Ann Wilson

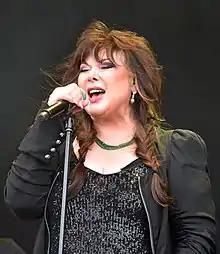
Wilson at Wacken Open Air 2022

Ann Dustin Wilson (born June 19, 1950) is an American singer best known as the lead singer of the rock band Heart.